Mount Kirkpatrick

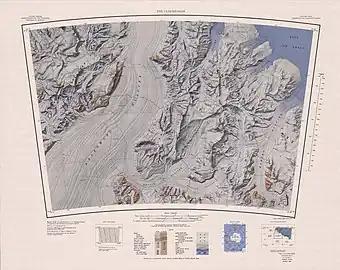
Mount Kirkpatrick in northwest of map

Named by the United States Advisory Committee on Antarctic Names (US-ACAN) in 1995 after Thomas H. Fleming, geologist, Ohio State University, who conducted field research in this area, 1985-86 and 1990-91.